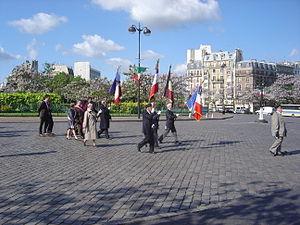
anciens combattants de la Seconde Guerre Mondiale, cérémonies du 8 mai 2005, Place d'Italie, Paris, France
La qualité d’ancien combattant est un statut légal reconnu par les autorités militaires et civiles d'un pays à toute personne ayant servi sous son autorité lors d'une guerre. Il donne droit à certains avantages et à une pension de retraite bonifiée.